Branko Ružić (sculptor)

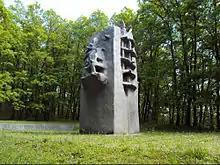
Branko Ružić, "Memorial to people of Zagreb who fell 1941-1945", Dotrščina, Zagreb, Croatia, 1981

Ružić was known for his famous statement „Everything is a sculpture“. He made his sculptures in various techniques including wood, bronze, plaster of Paris, copper plate, terracotta, stone and paper. With his condensed forms, suggestive profiling and architectural volumes in which he overcomes the general over the individual he joined the trend of renewal in Croatian sculpture in the 1950s. The motifs of Ružić's sculptures are varied: figures, portraits, sequences, groups, motifs from nature. His works are characterized by simplicity and monumentality, and sometimes by specific deformations that carry a strain of humor and irony.